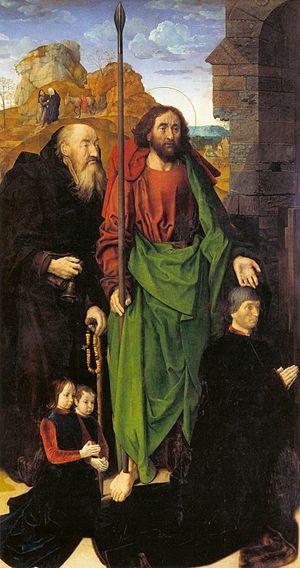
Le triptyque Portinari, une huile sur bois de grand format, dont le panneau central représente l’Adoration des bergers est peint, vers 1475, par le peintre primitif flamand Hugo van der Goes. Il est conservé à la galerie des Offices à Florence.